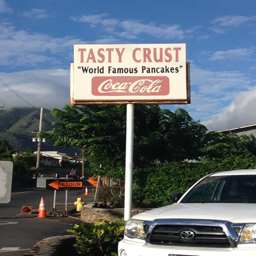
after seeing the sign , i knew we were in the right place .